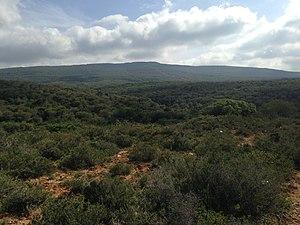
forêt du village de Zougueg au Cap bon Tunisie